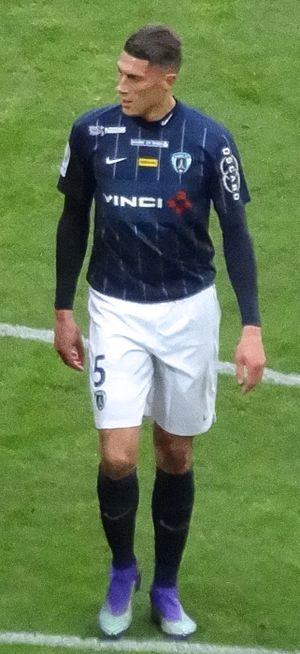
Mehdi Tahrat, né le 24 janvier 1990 à Meudon, est un footballeur international algérien, évoluant au poste de défenseur central à l'Abha Club en Arabie saoudite.